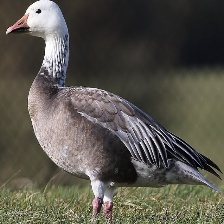
Species: SNOW GOOSE
Scientific name: ANSER CAERULESCENS
ImageNet parent category: goose